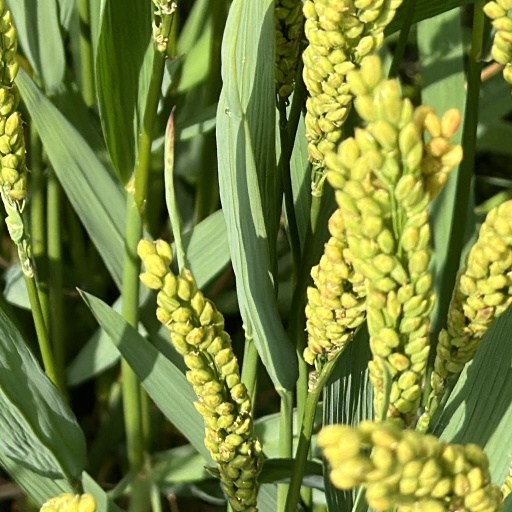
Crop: rice